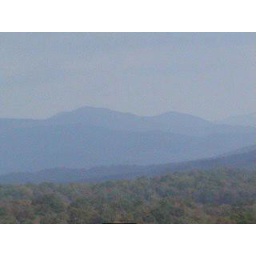
View from road near our house